USS Pasadena (CL-65)

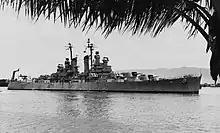
"Pasadena" entering Pearl Harbor in 1948

The Fast Carrier Task Force then returned to Ulithi to replenish stores and take on munitions before getting underway again in mid-March to begin the preparatory attacks on Okinawa in advance of the invasion of that island. These included air raids on the northern Ryukyu Islands and southern Japan to neutralize forces that would interfere with the planned landings. During this period, "Pasadena" served as the flagship of Cruiser Division 17, which carried out night bombardments of Minami Daito on 28 March and 10 May. Operations off Okinawa to support the forces that had gone ashore in April continued through the end of May, and in June, the Fast Carrier Task Force withdrew to Ulithi for another period of rest and replenishment. The ships sortied once again in early July to begin another round of attacks on the Japanese home islands; these attacks continued until mid-August, stopping only on 15 August when Japan indicated it would surrender unconditionally. "Pasadena" thereafter took part in the occupation of Japan; she became the flagship of Task Group 35.1 on 23 August, and four days later she dropped anchor in Sagami Bay outside Tokyo. On 1 September, she moved to Tokyo Bay in preparation for the formal surrender ceremony that took place the following day. In her relatively brief wartime career, "Pasadena" was awarded five battle stars.